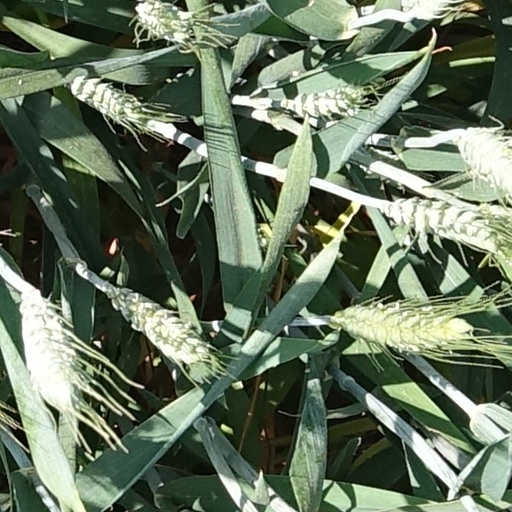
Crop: wheat